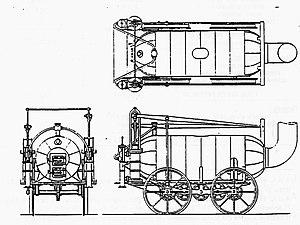
Projet (~1820) de locomotive attribué à William Hedley (non réalisé).
La Compagnie du chemin de fer de Saint-Étienne à Lyon construisit et exploita la ligne ferroviaire entre les deux villes éponymes. Concédée en 1827, sous la Restauration, elle est, chronologiquement, la seconde ligne de chemin de fer en France.